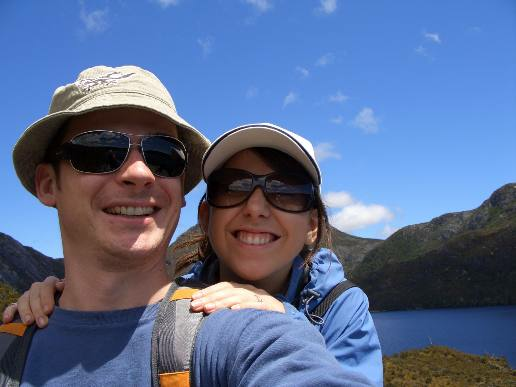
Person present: Yes